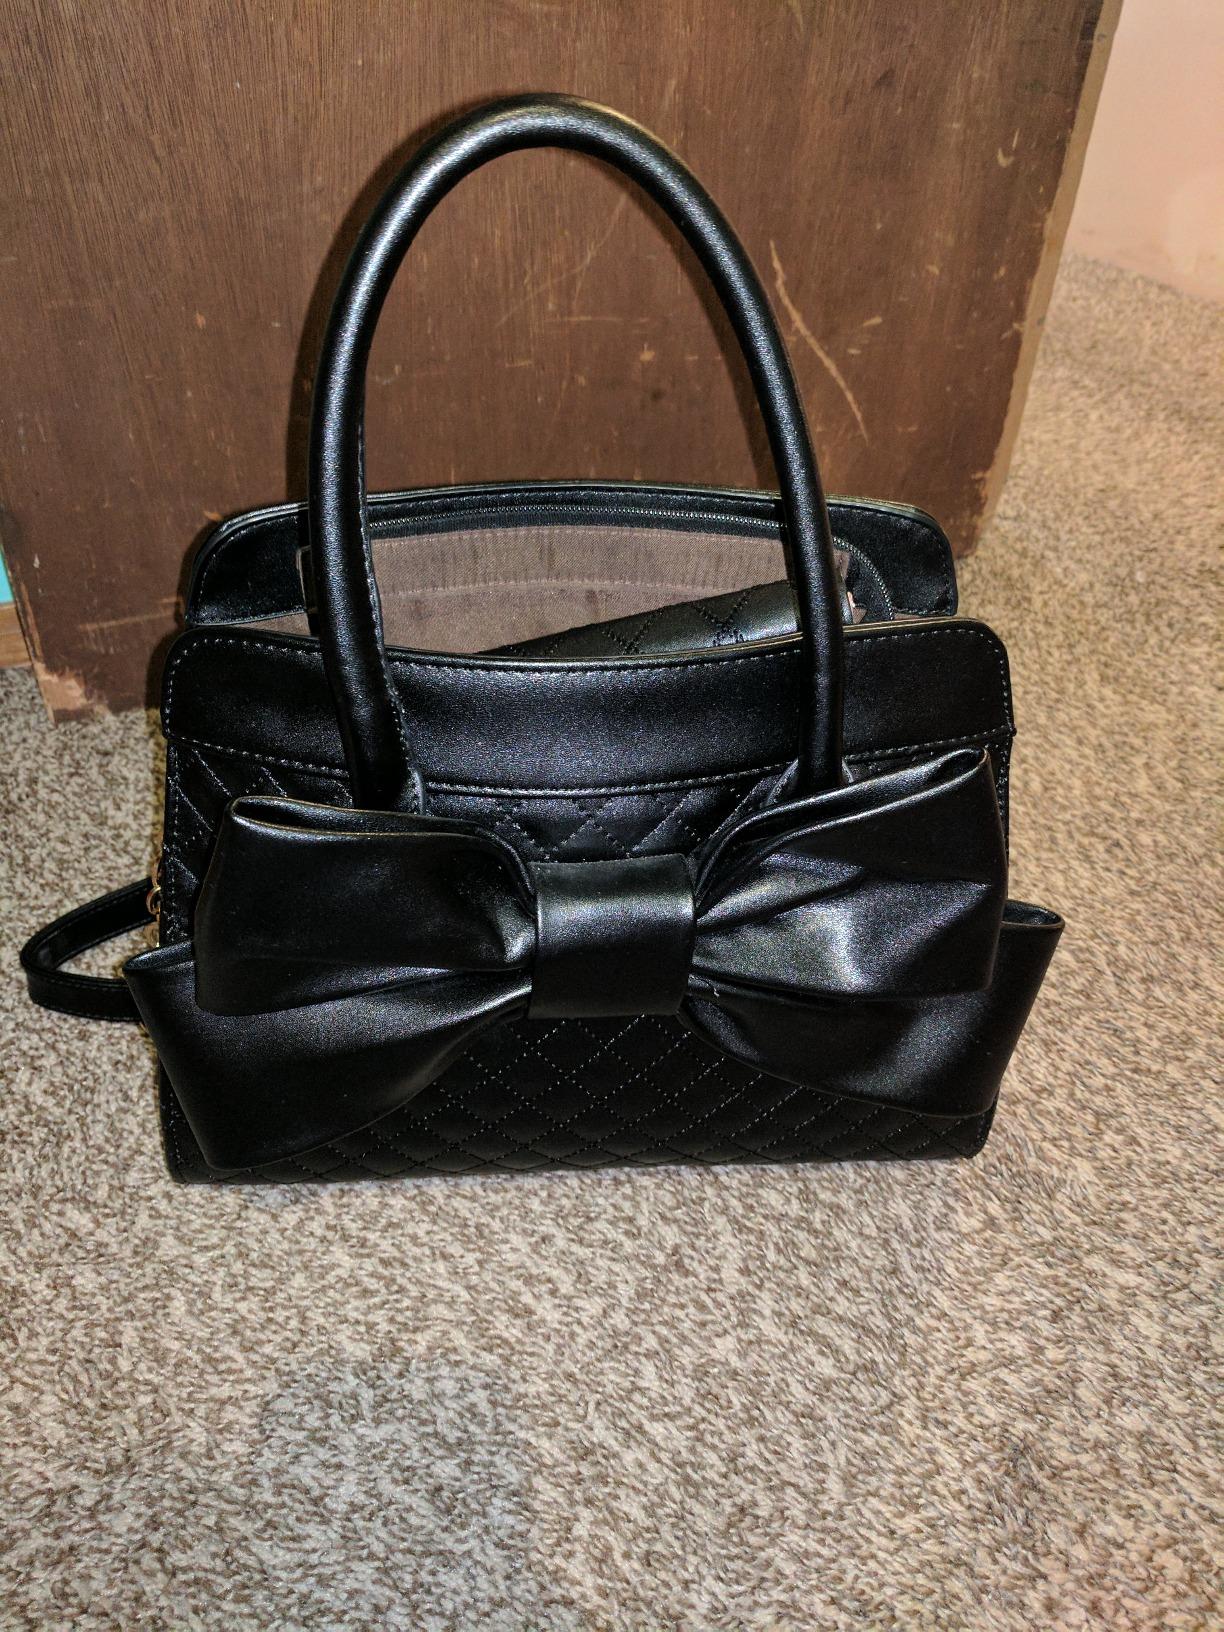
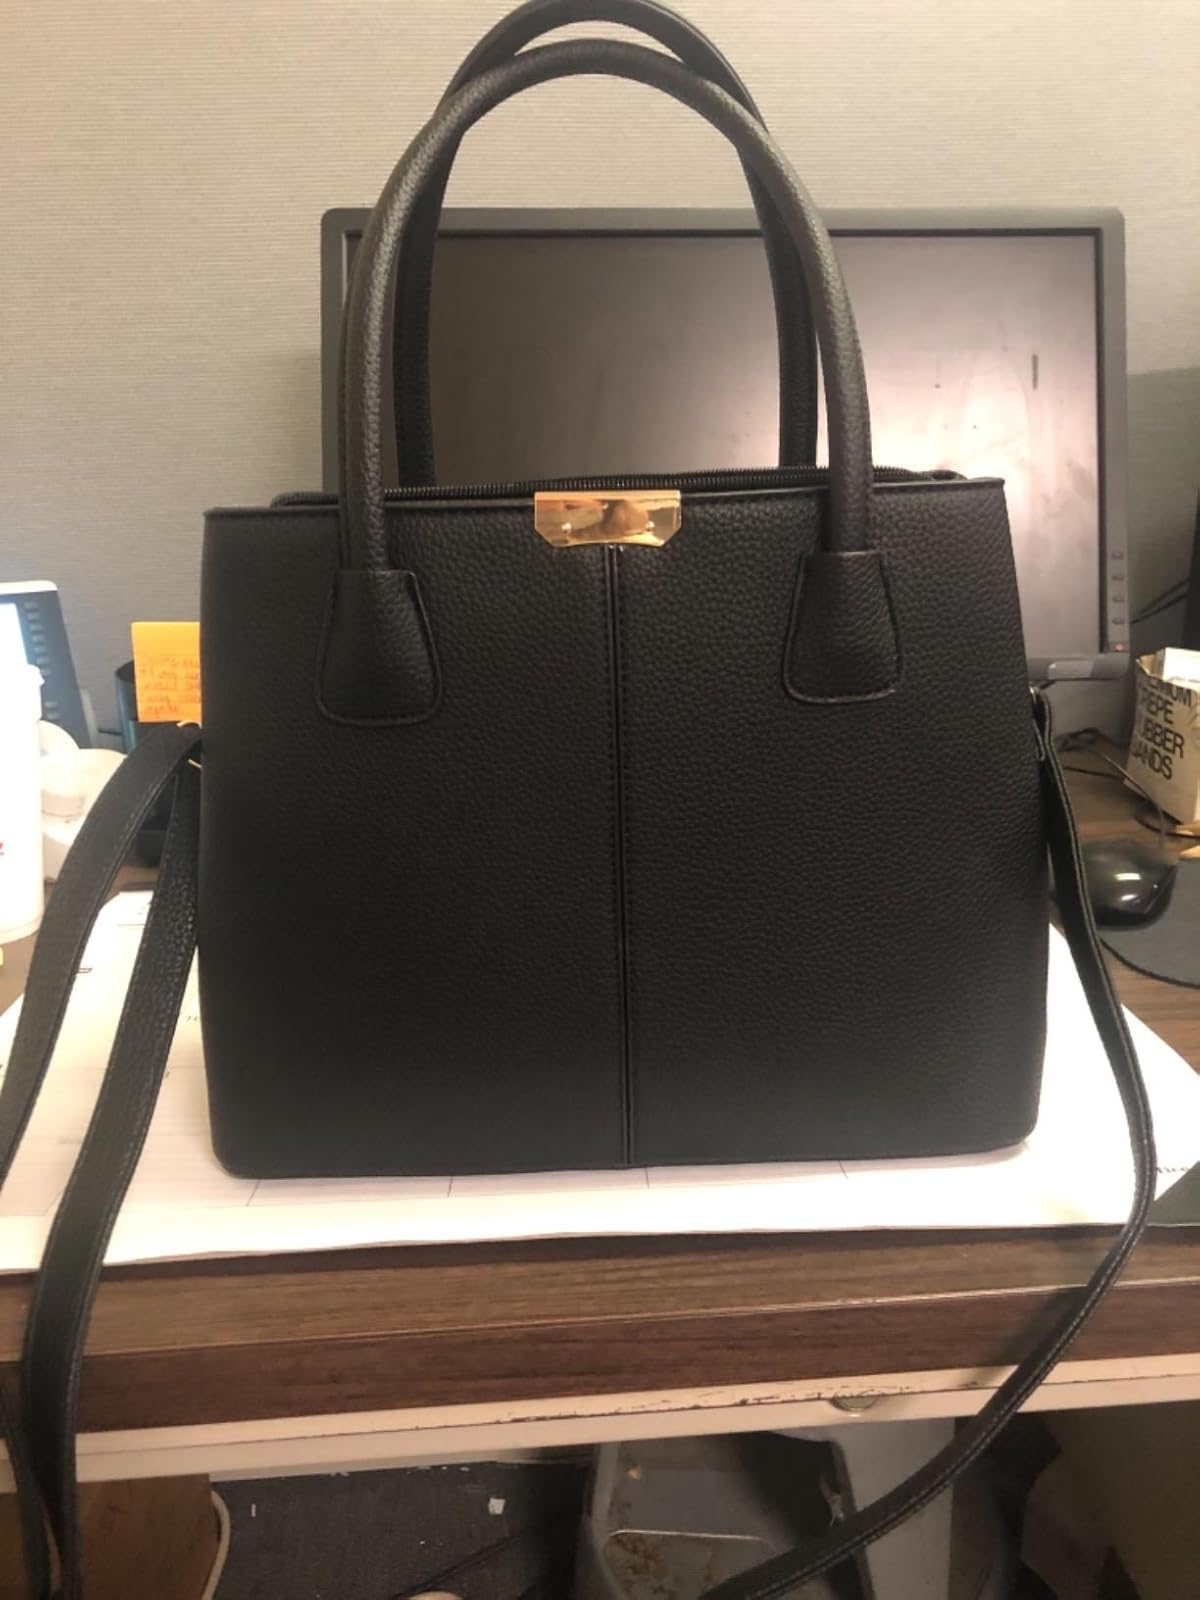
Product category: accessories_handbag
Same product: no